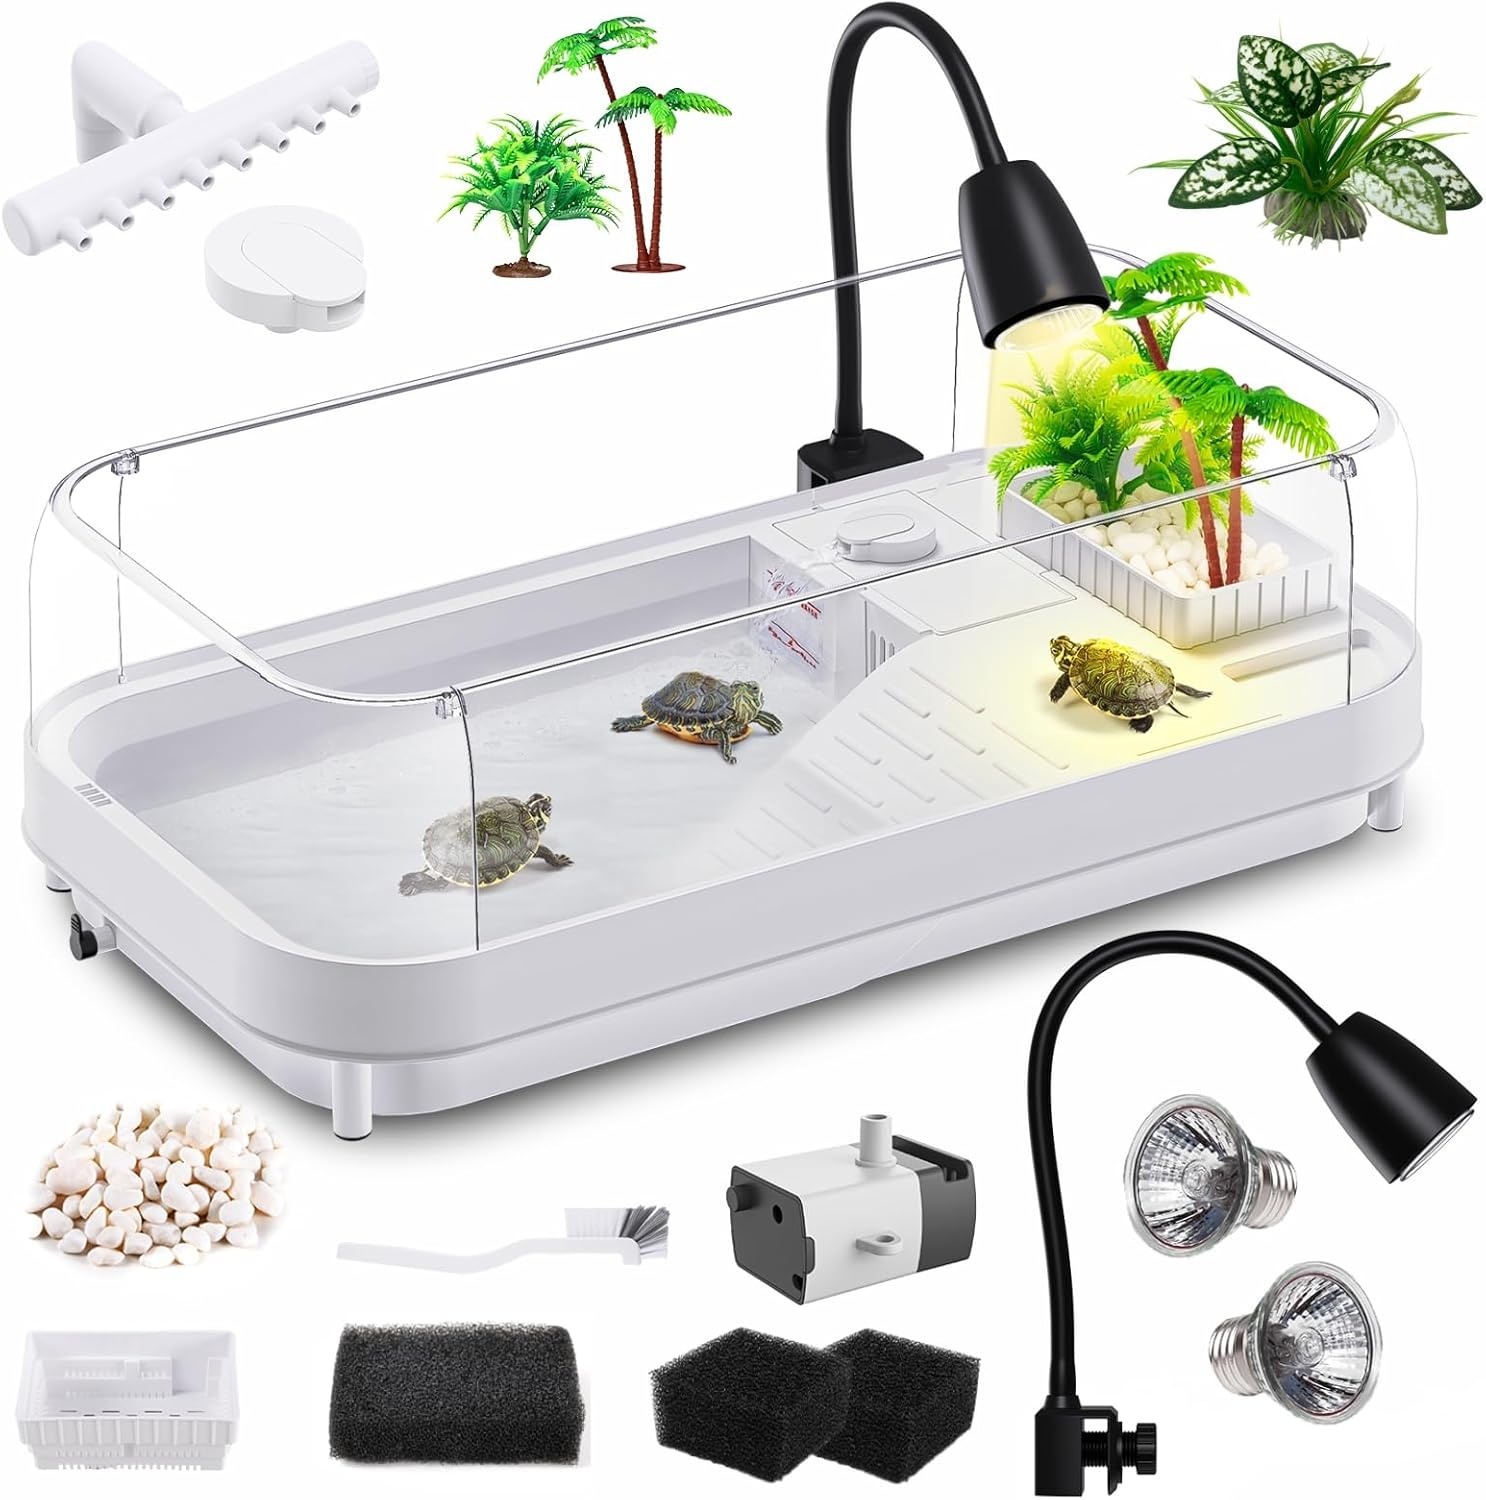
Large Turtle Tank Kit (Tank + Lamp + Filter), Acrylic Turtle Tank Starter Kit, Tank Aquarium with Heightened and Curved Fences, Bottom Drainage, Multi-Function Areas (Black Lamp)
Overview Brand : Moonorange Material : Acrylic Tank Volume : 5 Liters Special Feature : Easy to Clean, Easy to Use, FULL ACCESSORIES Including light and filter Shape : Rectangular Specific Uses For Product : Indoor Included Components : tank, lamp, 2 bulbs, water pump, 2 pump sponges, 2 shower heads, sponge, 3 decorative plants, cleaning brush, manual, bag of rocks tank, lamp, 2 bulbs, water pump, 2 pump sponges, 2 shower heads, sponge, 3 decorative plants, cleaning brush, manu… See more Vivarium Type : Aquarium Manufacturer : Moonorange About this item 【Complete Accessories Kit】Package includes all accessories you need for a tank starter kit: 1*tank, 1*lamp+2*bulbs, 1*water pump+2*pump sponge, 2*shower head, 1*sponge, 3*decorative plant, 1*cleaning brush, 1* manual, 1 bag rocks. Save your time and trouble shopping for all parts separately! NOTE: Adapter is not included. 【Heightened and Curved Fences】Tank size is 22.8'' x 12.6'' x 7.7''. With special-designed acrylic fences, your pet turtles won’t escape. Suitable for small turtles, crabs and other small reptiles within 4.0’’. 【Two Shower Heads】Equipped with another rain shower head, your turtles enjoy more comfortable shower. NOTE: Beware of the minimum water level according to the tips line to have stronger water flow. 【Rotated Heat Lamp】The light has UVA/UVB light that simulate sunlight, UVA can promote appetite, and UVB can promote calcium absorption by reptiles. Our reptile lamp fixture can be rotated 360° in any direction, tightly clipped on edge of tank's acrylic fences, the basking bulbs (25W & 50W Bulb) provides the light turtles need. 【Easy to Install & Clean】Included manual, our aquatic turtle tank kit is very easy to install, just insert the 4 panels on the base. Bottom drainage outlet is equipped to help you change water in no time. A cleaning brush helps you clean turtle tank more efficiently.
Brand: Moonorange
Category: Animals & Pet Supplies > Pet Supplies > Reptile & Amphibian Supplies > Reptile & Amphibian Habitats > Vivariums